Albert Uderzo

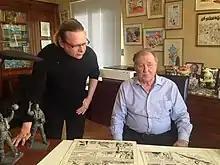
Uderzo in his home studio in Neuilly-sur-Seine near Paris, 2014

Uderzo was born on the morning of 25 April 1927 around 07:00. At this point, he was an Italian citizen rather than a French one. Uderzo was born with six fingers on each hand. The additional fingers were surgically removed early in childhood as a precaution, as the infant Uderzo would sometimes violently pull on them when enraged or annoyed.